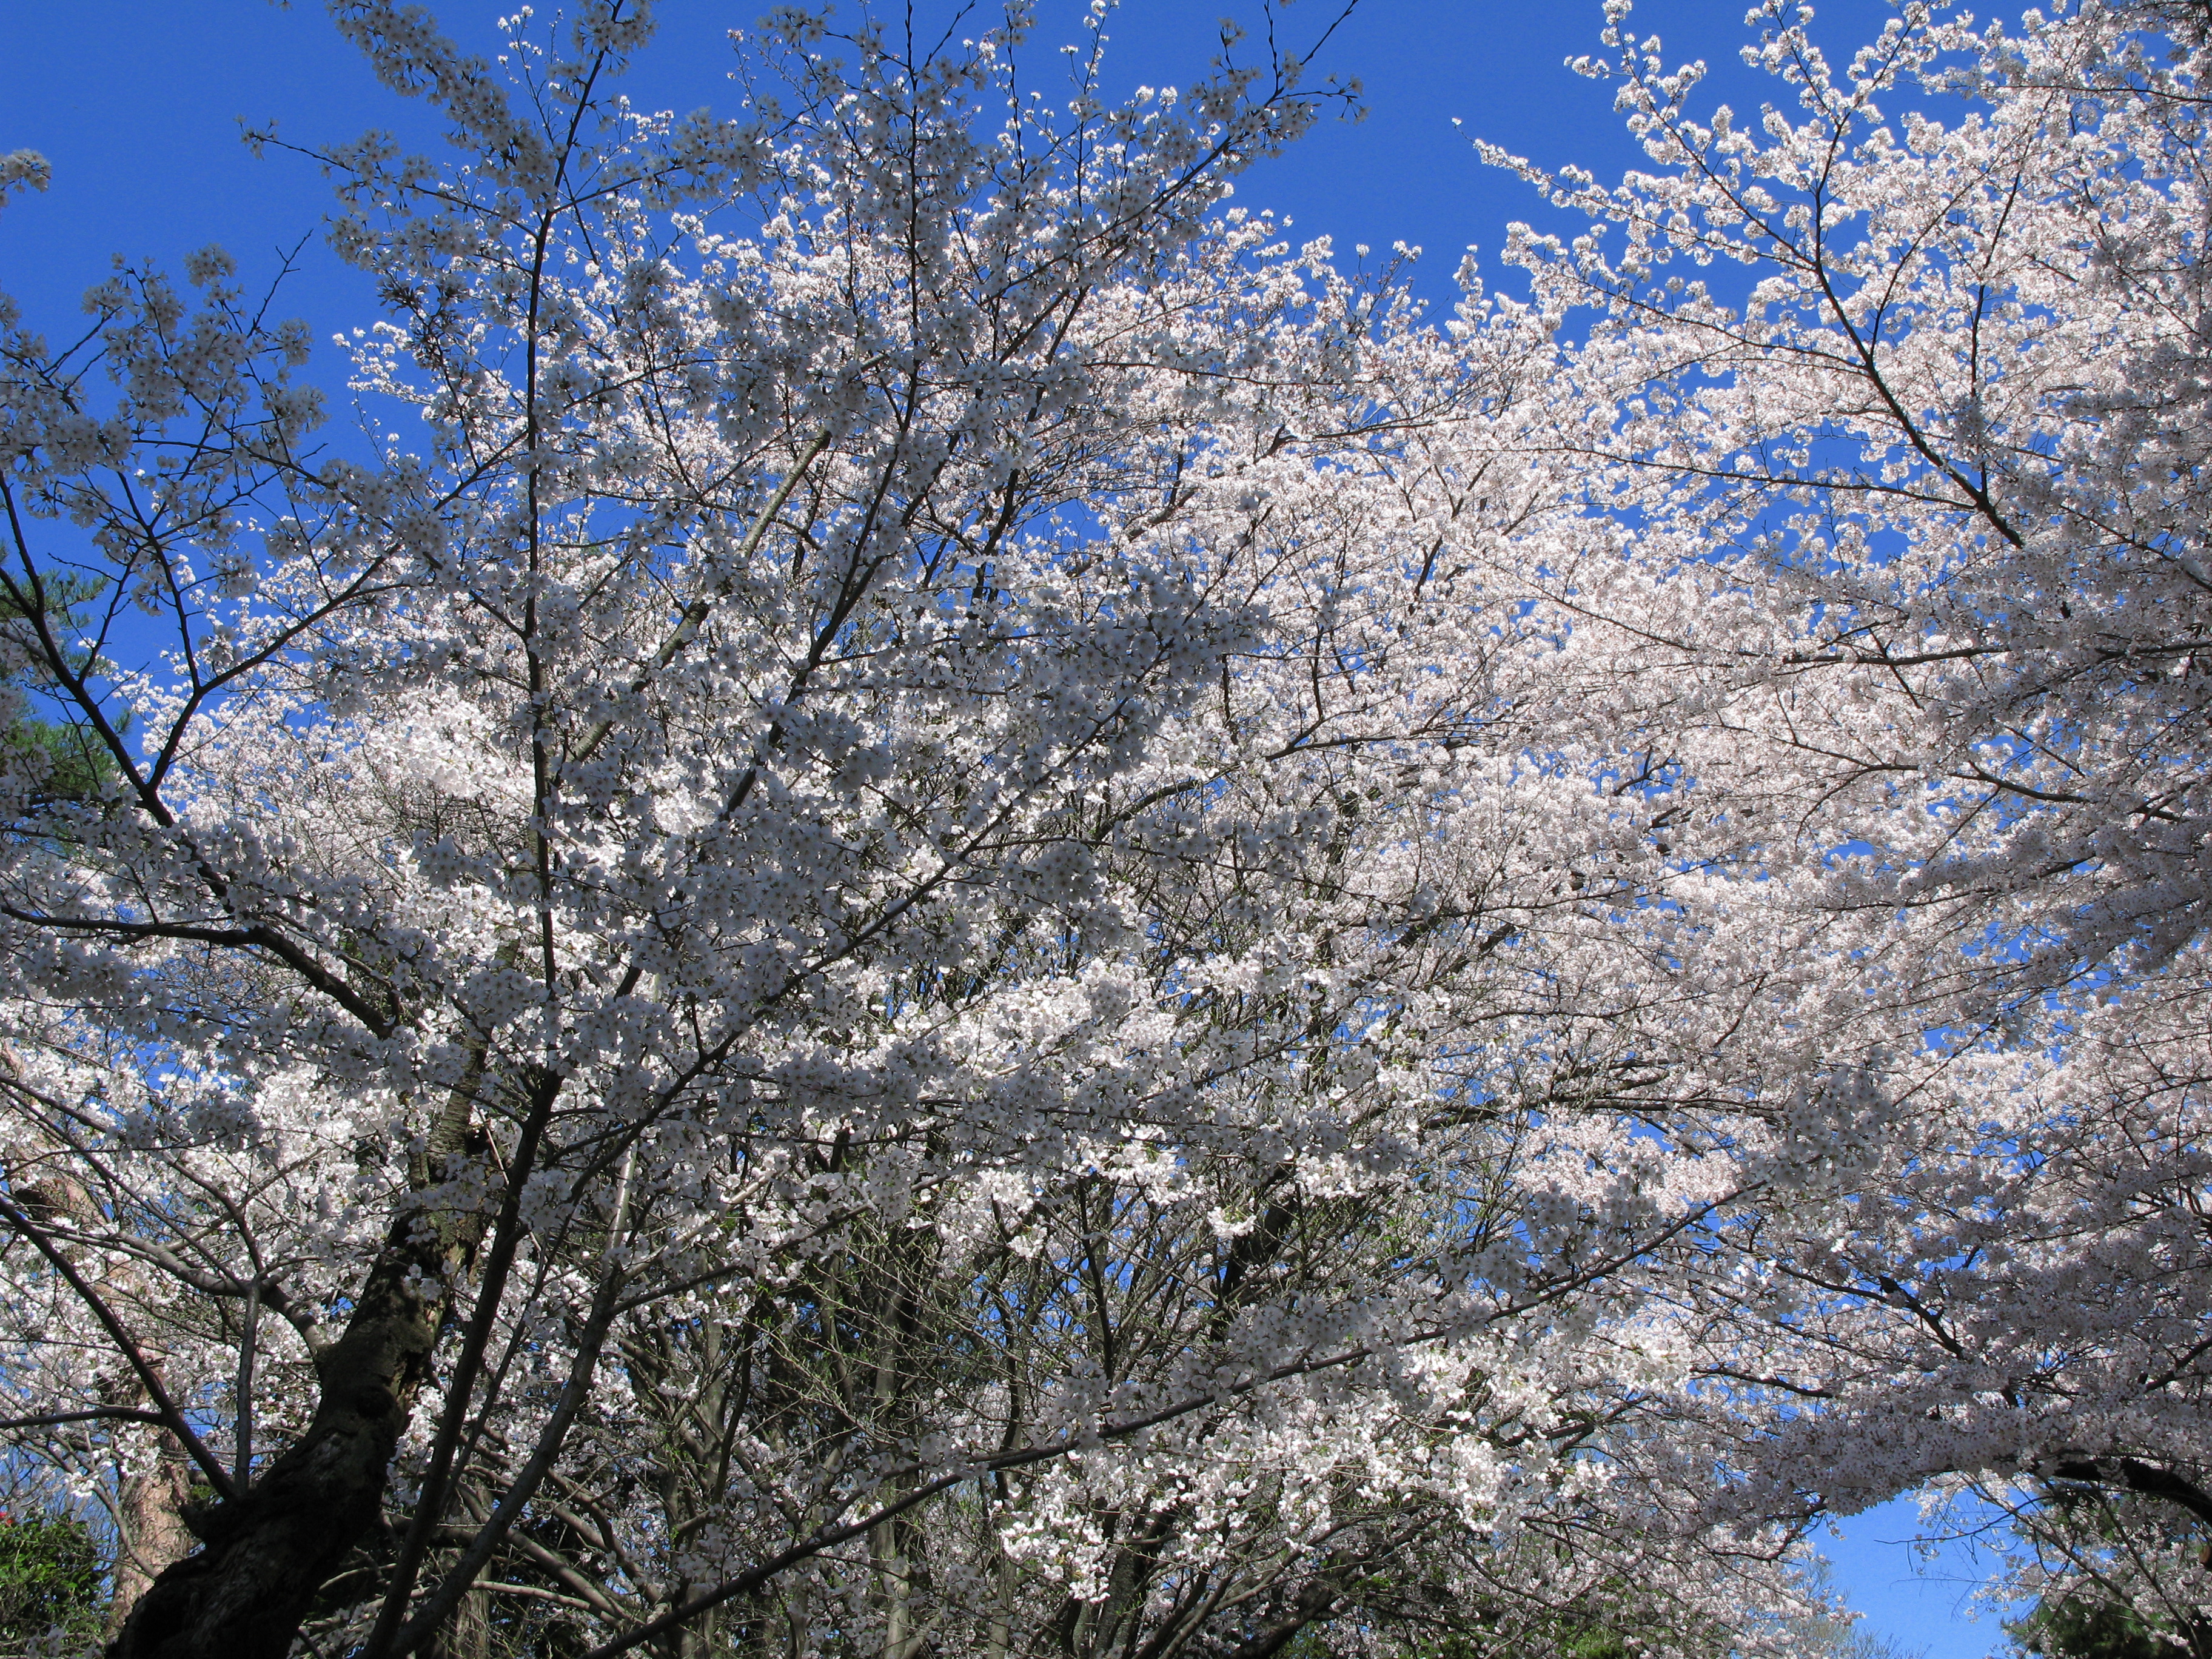
branch, blossom, plant, flower, spring, high, cherry blossom, cool image, sakura, hires, cherry, flowerpicturesnolimits, hi, res, powershotg7, canong7